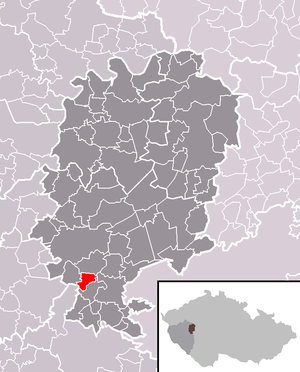
Veselá est une commune du district de Rokycany, dans la région de Plzeň, en République tchèque. Sa population s'élevait à 282 habitants en 2018.